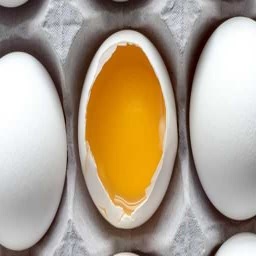
Label: eggshells